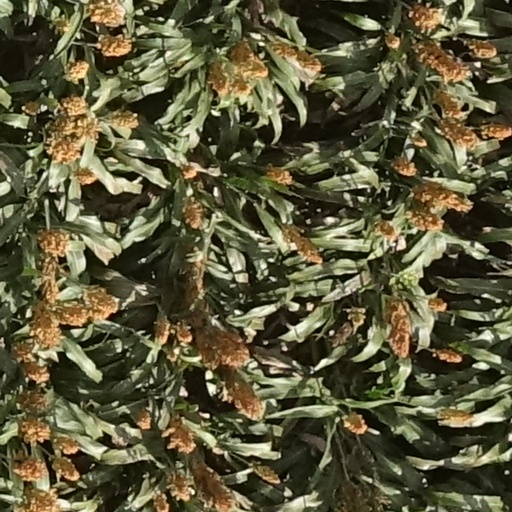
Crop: sorghum